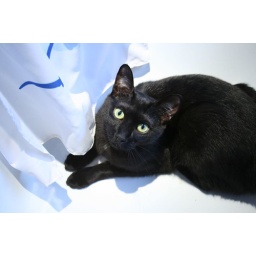
Uma in the bath tub